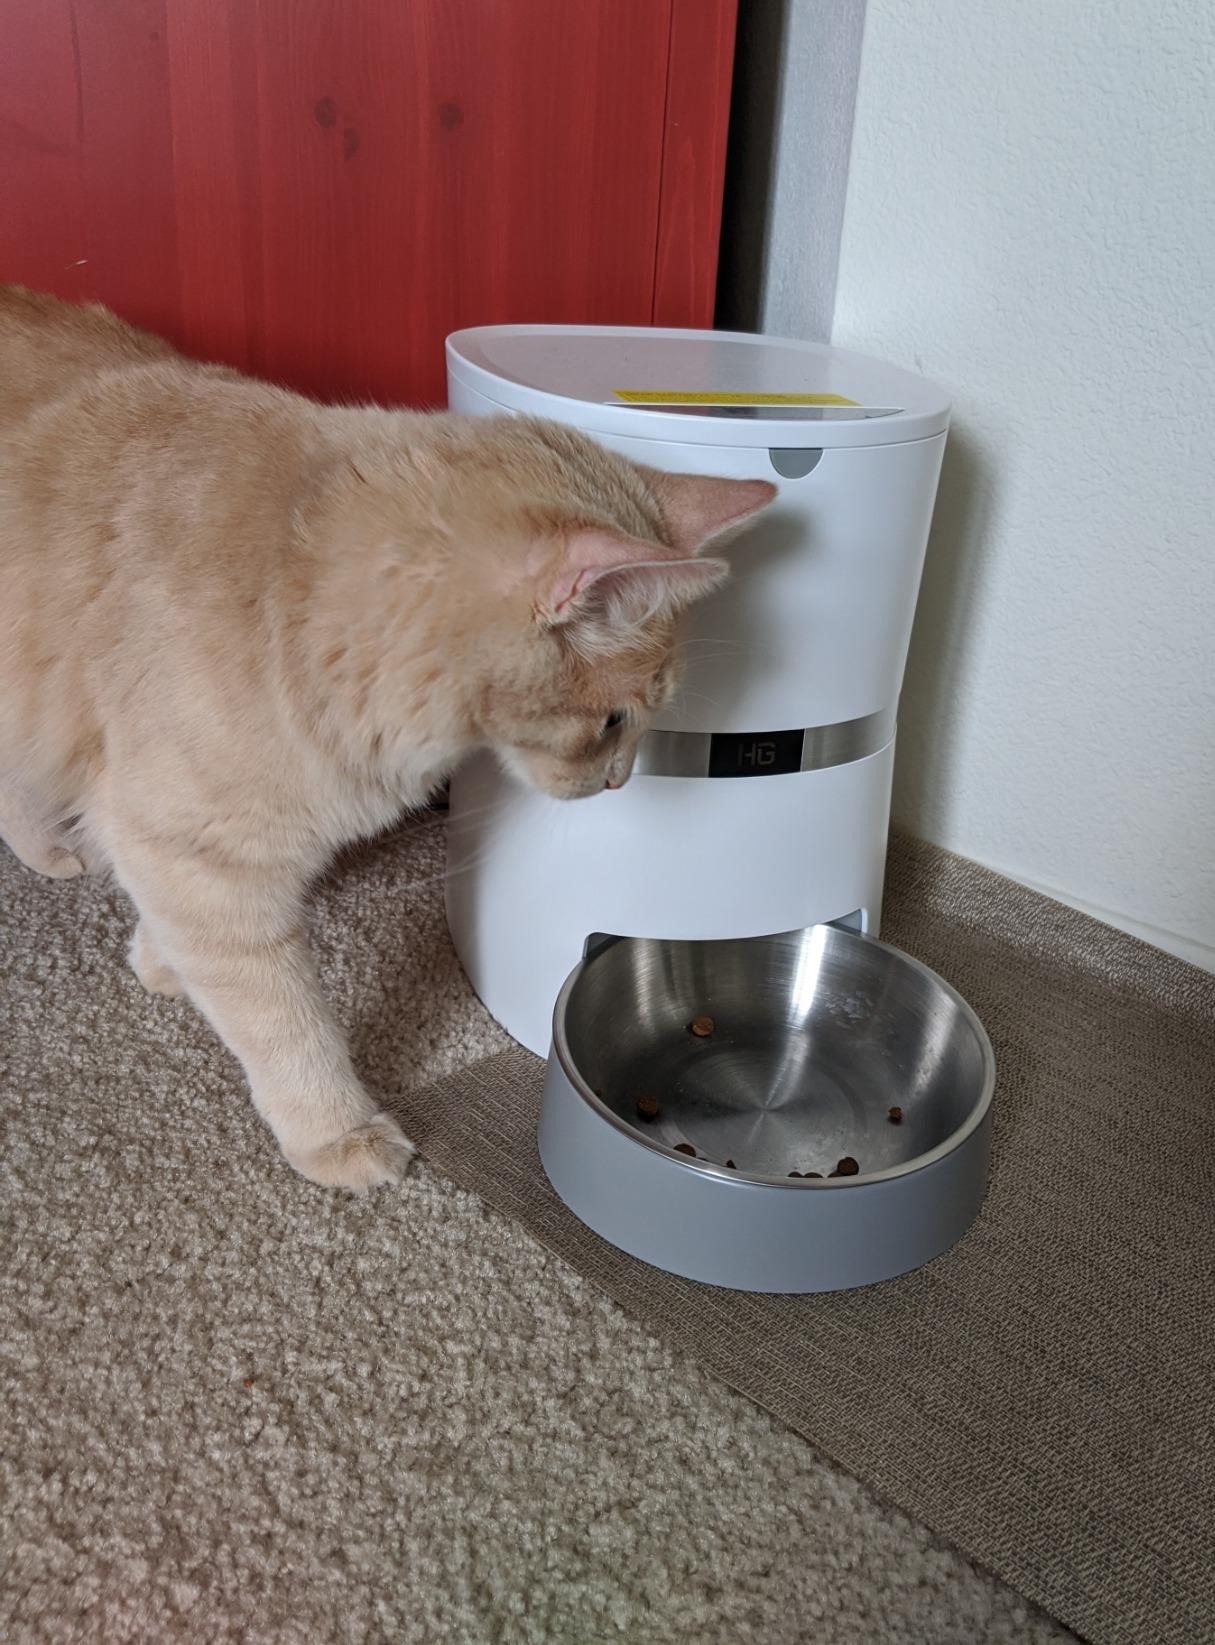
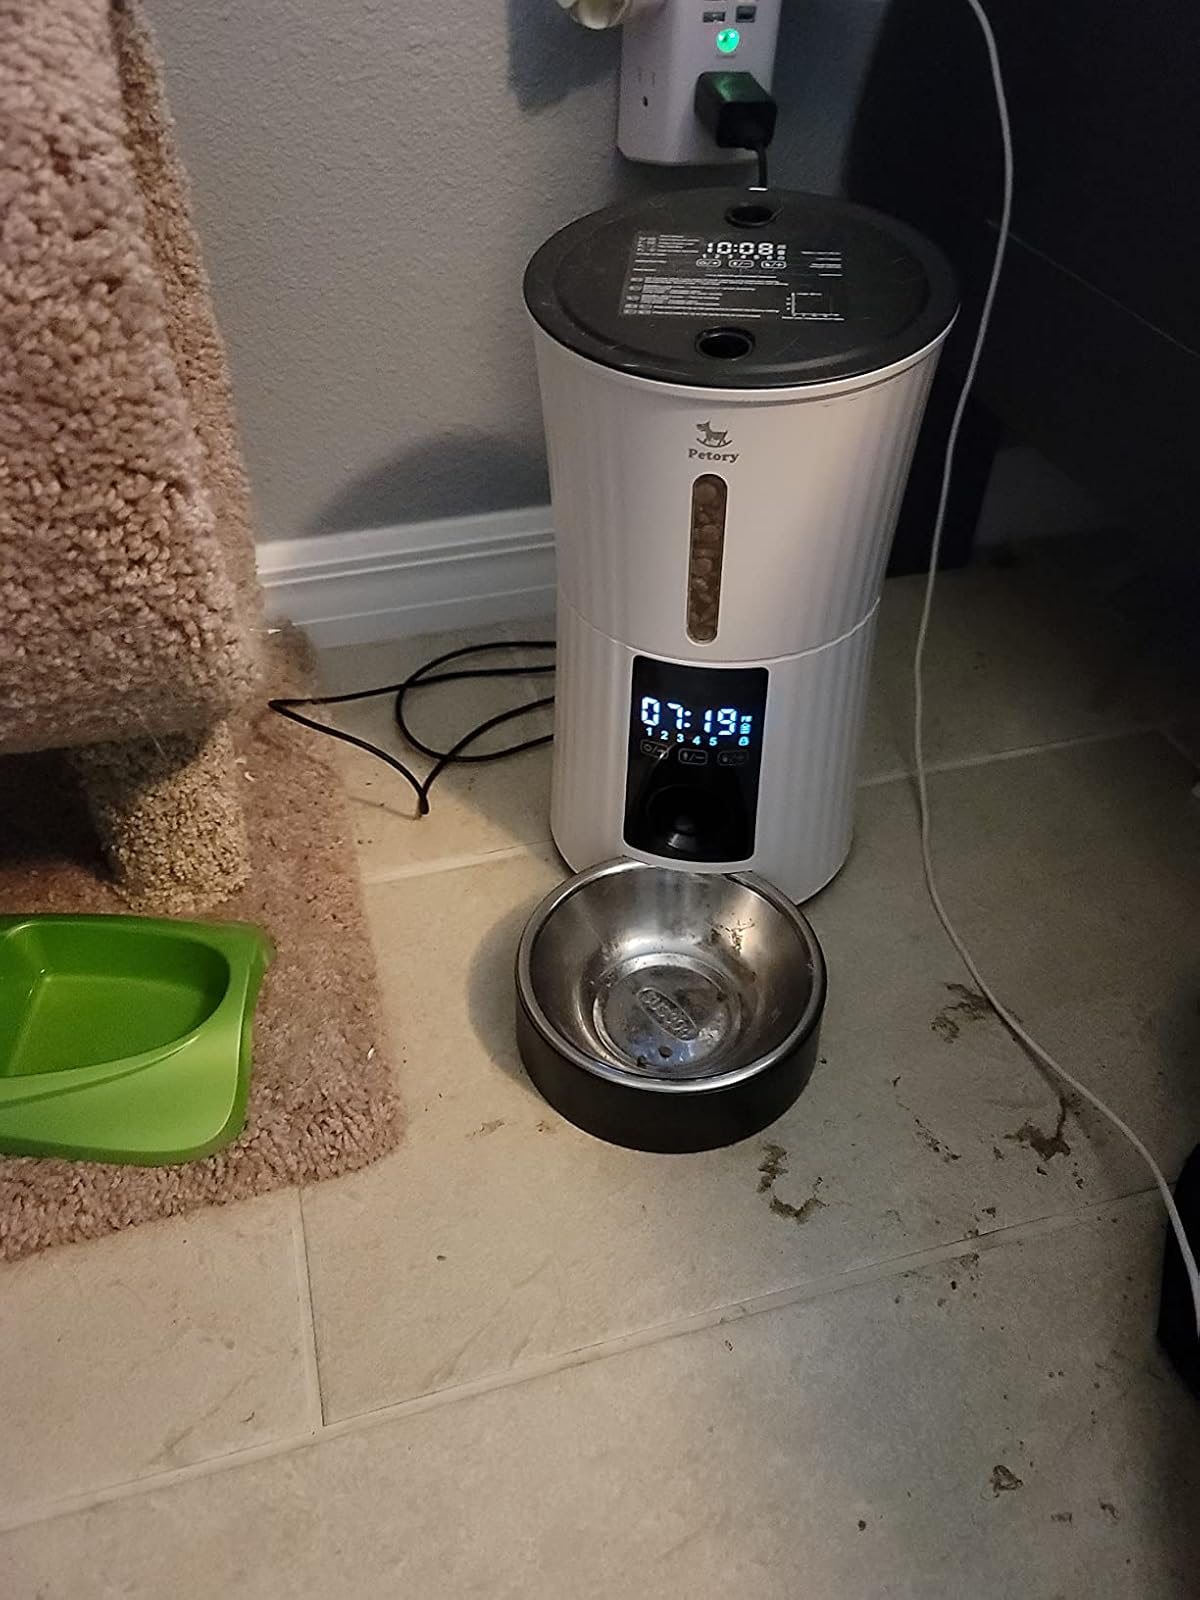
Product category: items_feeder
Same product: no